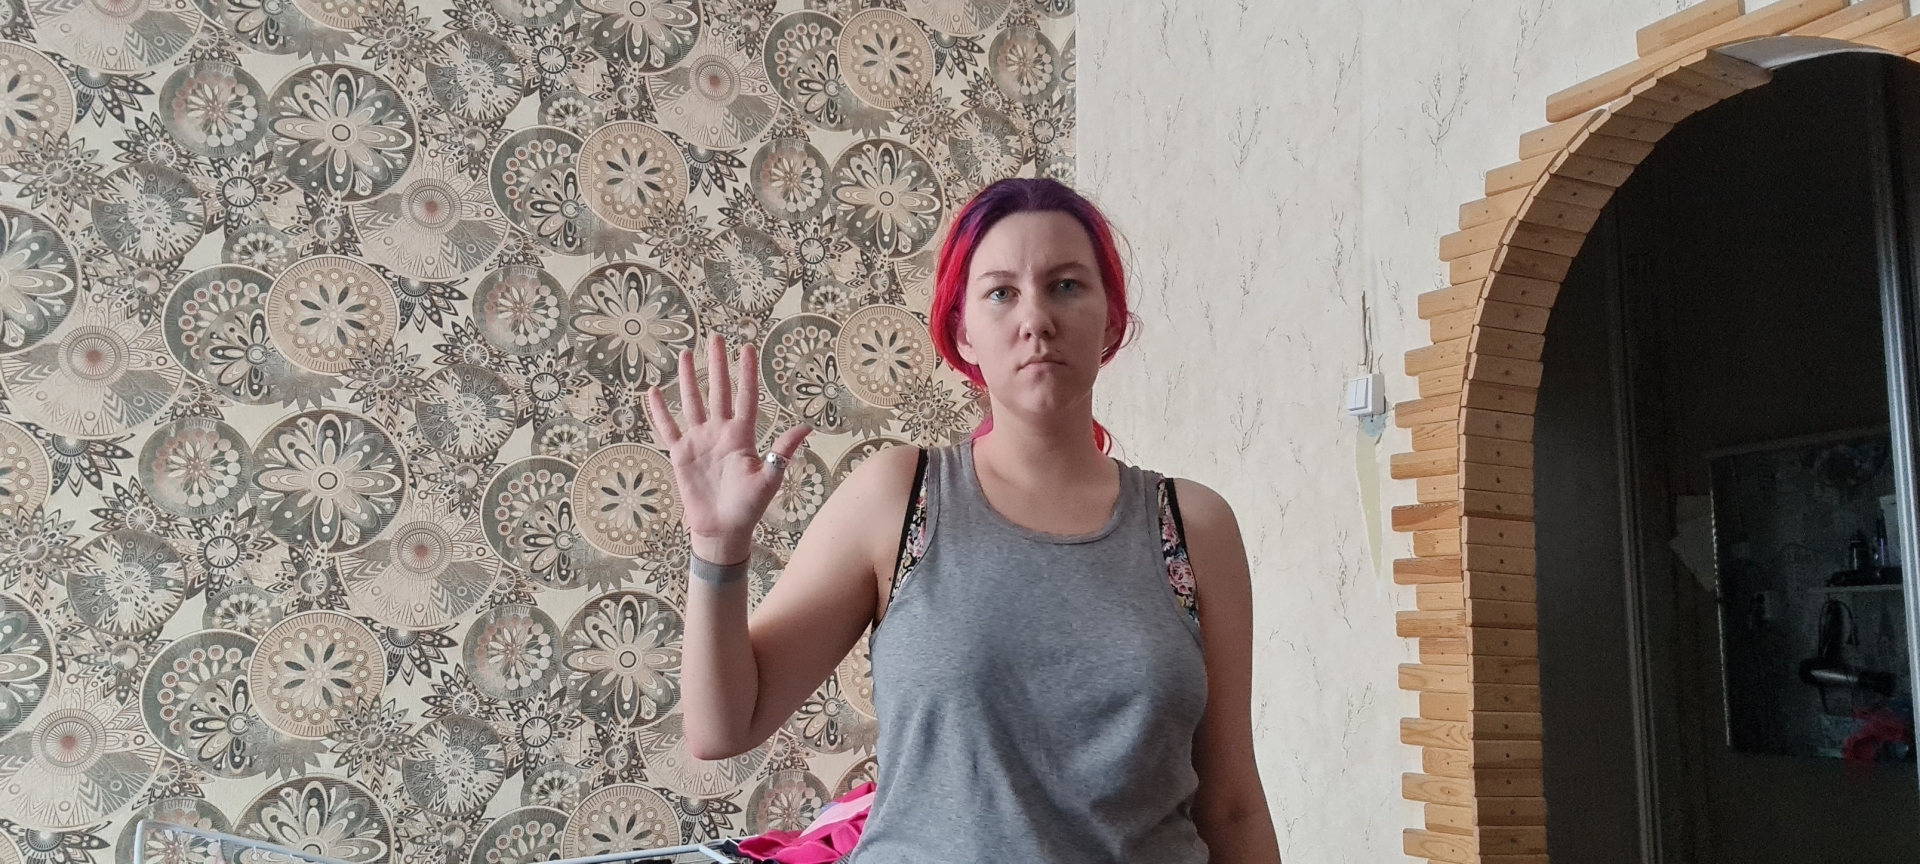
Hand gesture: palm